Portugal in the Eurovision Song Contest 2022

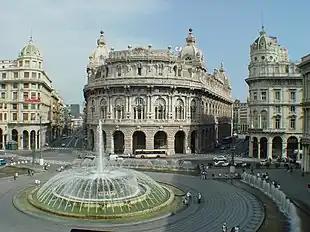
A video postcard introduced Maro's performance in the first semi-final and final of the Eurovision Song Contest 2022. The postcard was filmed in the Italian city of Genoa and featured virtual projections of Maro across the location.

According to Eurovision rules, all nations with the exceptions of the host country and the "Big Five" (France, Germany, Italy, Spain and the United Kingdom) are required to qualify from one of two semi-finals in order to compete for the final; the top ten countries from each semi-final progress to the final. The European Broadcasting Union (EBU) split up the competing countries into six different pots based on voting patterns from previous contests, with countries with favourable voting histories put into the same pot. On 25 January 2022, an allocation draw was held which placed each country into one of the two semi-finals, as well as which half of the show they would perform in. Portugal was placed into the first semi-final, which was held on 10 May 2022, and was scheduled to perform in the second half of the show.